Brush Motor Car Company

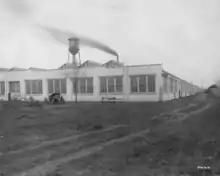
Brush Runabout Company factory at 12568 Oakland Ave, Highland Park, MI 48203

The company was founded by Alanson Partridge Brush (February 10, 1878, Michigan – March 6, 1952, Michigan). He was a self-taught prolific designer, working with Henry Leland at Oldsmobile, and went on to help design the original one-cylinder Cadillac engine. Although there were many makes of small runabouts of similar size and one to four cylinders at this time (before the Model T Ford dominated the low-price market), the Brush has many unusual design details showing the inventiveness of its creator. The Brush Runabout Company, along with Maxwell-Briscoe, Stoddard-Dayton, and others formed Benjamin Briscoe's United States Motor Company(USMC) from 1910, ending when that company failed in 1913. Runabouts, in general, fell out of vogue quickly, partly due to the lack of protection from the weather.